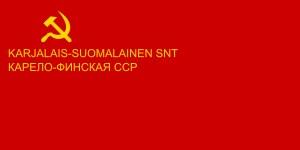
Le drapeau de la République socialiste soviétique carélo-finnoise a été adopté en 1953.